Qilihe, Lanzhou

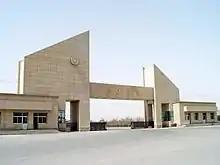
Lanzhou University of Technology new campus

Both of Lanzhou University of Technology's campuses are in Qilihe District.